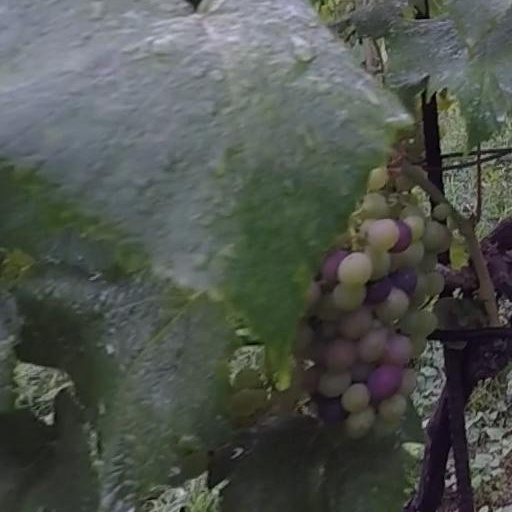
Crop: grape